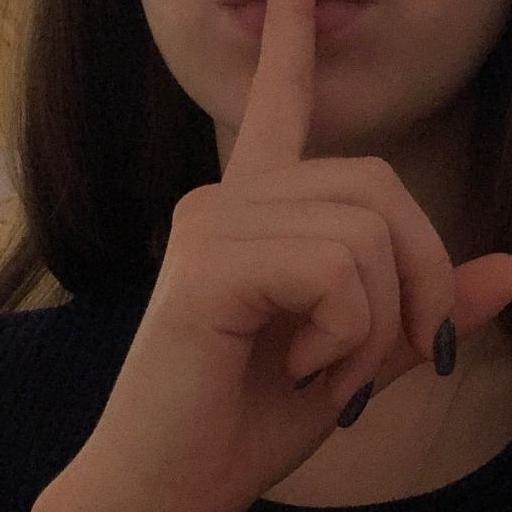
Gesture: mute